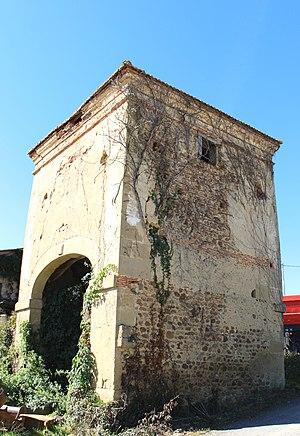
Pigeonnier de Sère-Rustaing (Hautes-Pyrénées)
Sère-Rustaing est une commune française située dans le département des Hautes-Pyrénées, en région Occitanie.